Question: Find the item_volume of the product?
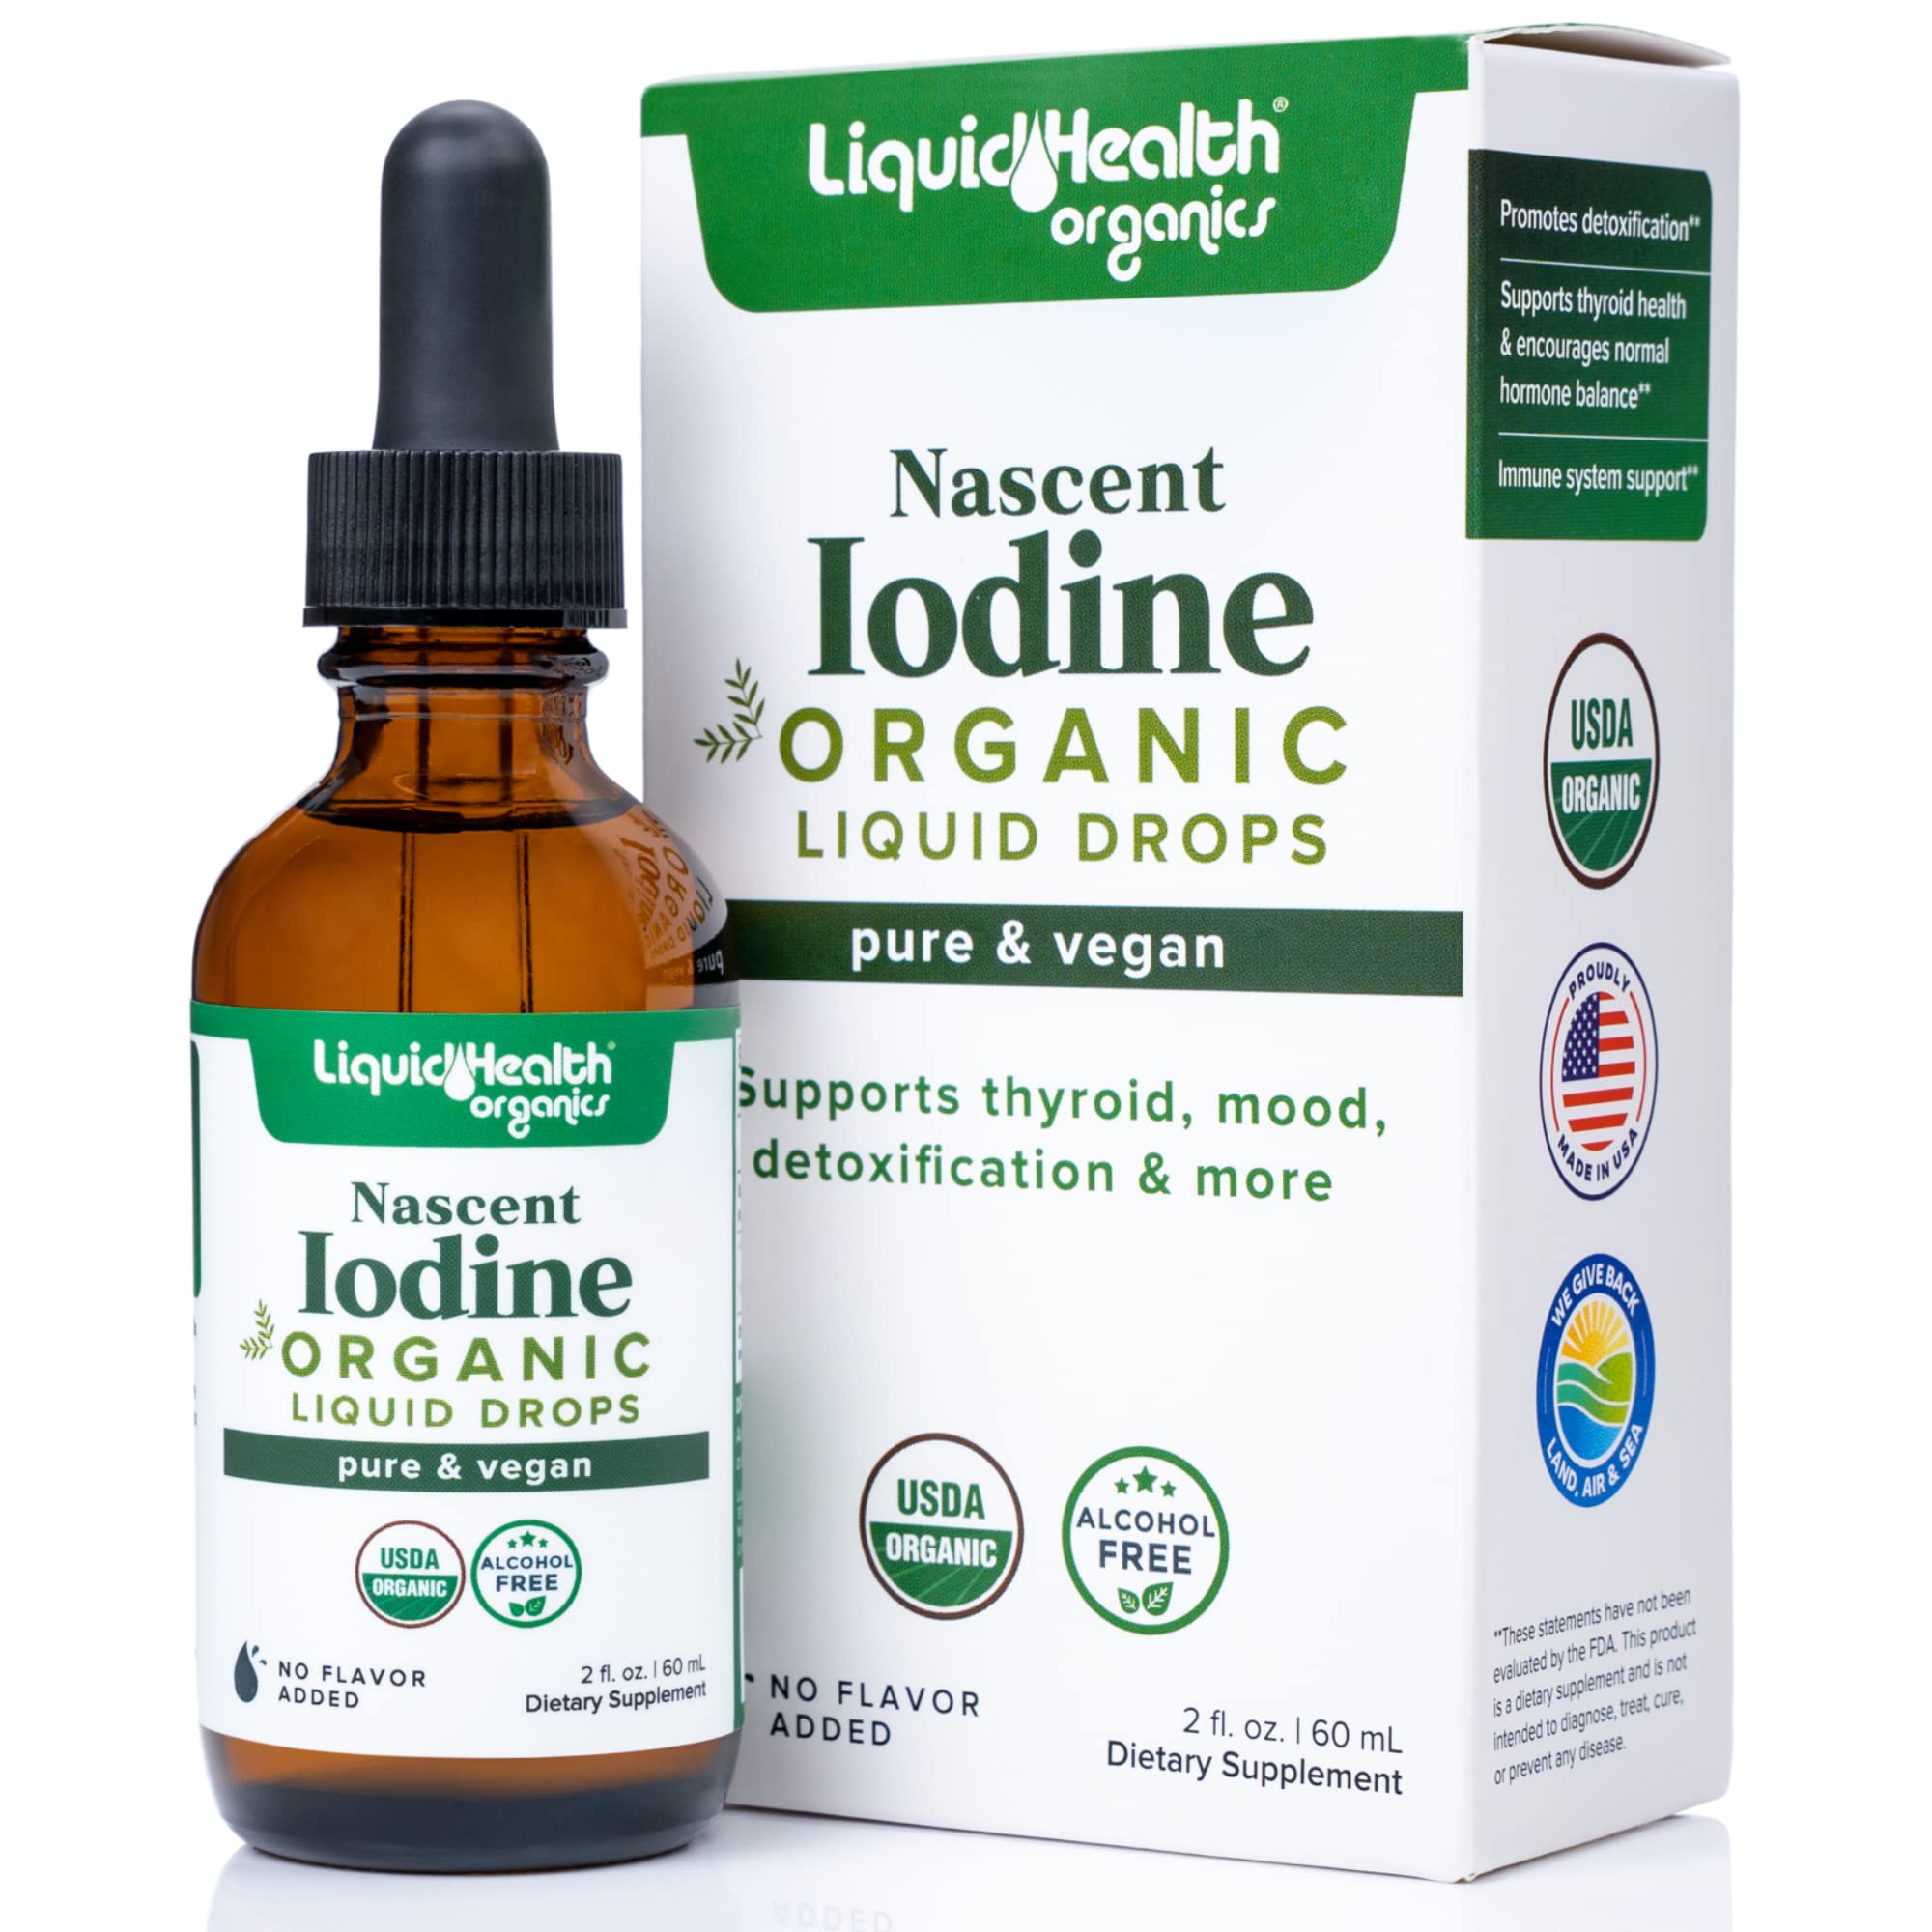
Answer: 2.0 fluid ounce